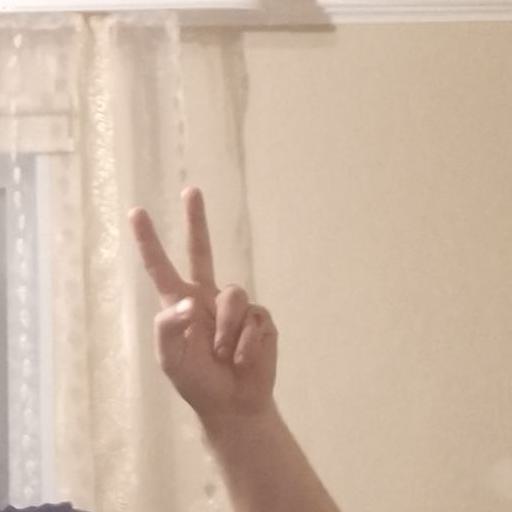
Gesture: peace